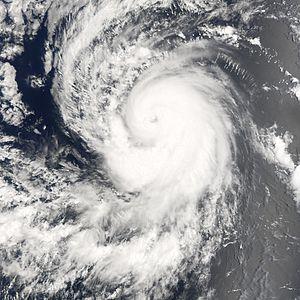
L'Ouragan Hector est la 9ᵉ tempête tropicale et la 4ᵉ ouragan de la saison cyclonique 2006 pour le bassin nord-est de l'océan Pacifique. Le nom Hector avait déjà été utilisé en 1978, 1982, 1988, 1994 et 2000.